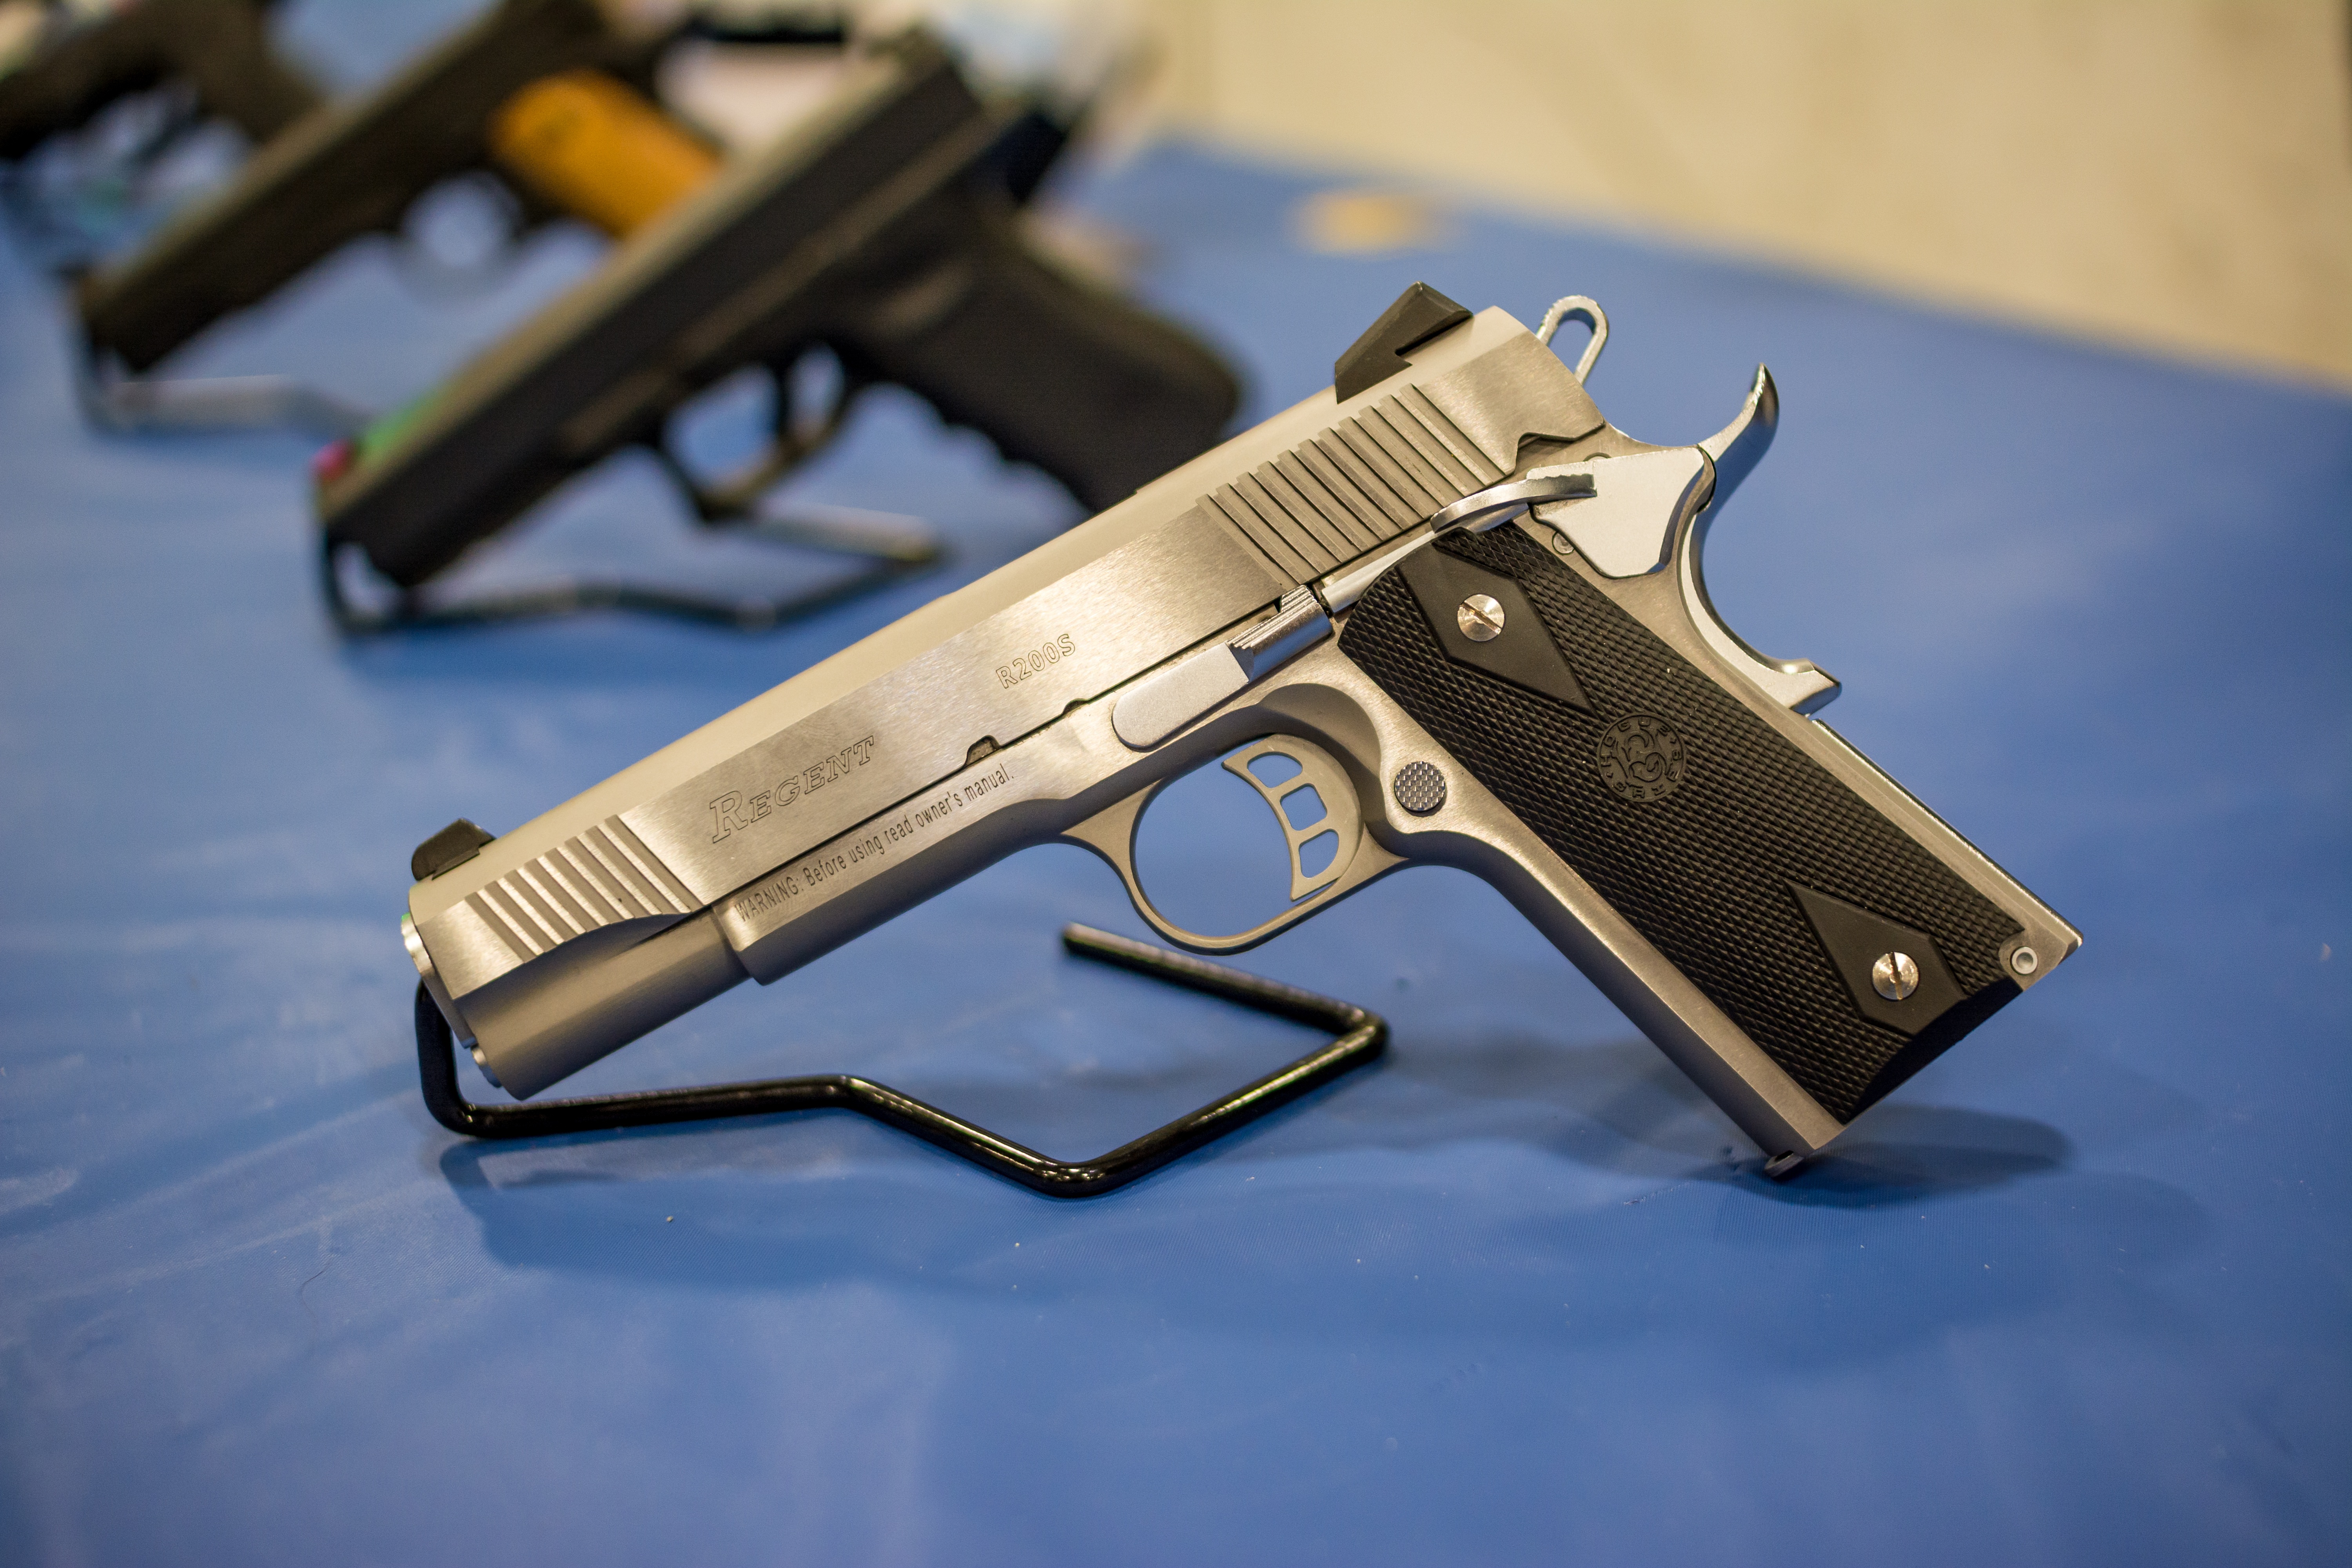
metal, weapon, gun, protection, pistol, handgun, firearm, trigger, gun barrel, gun accessory